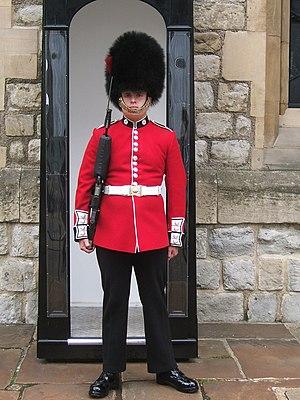
Coldstream Guard devant le bâtiment aux bijoux de la tour de Londres.